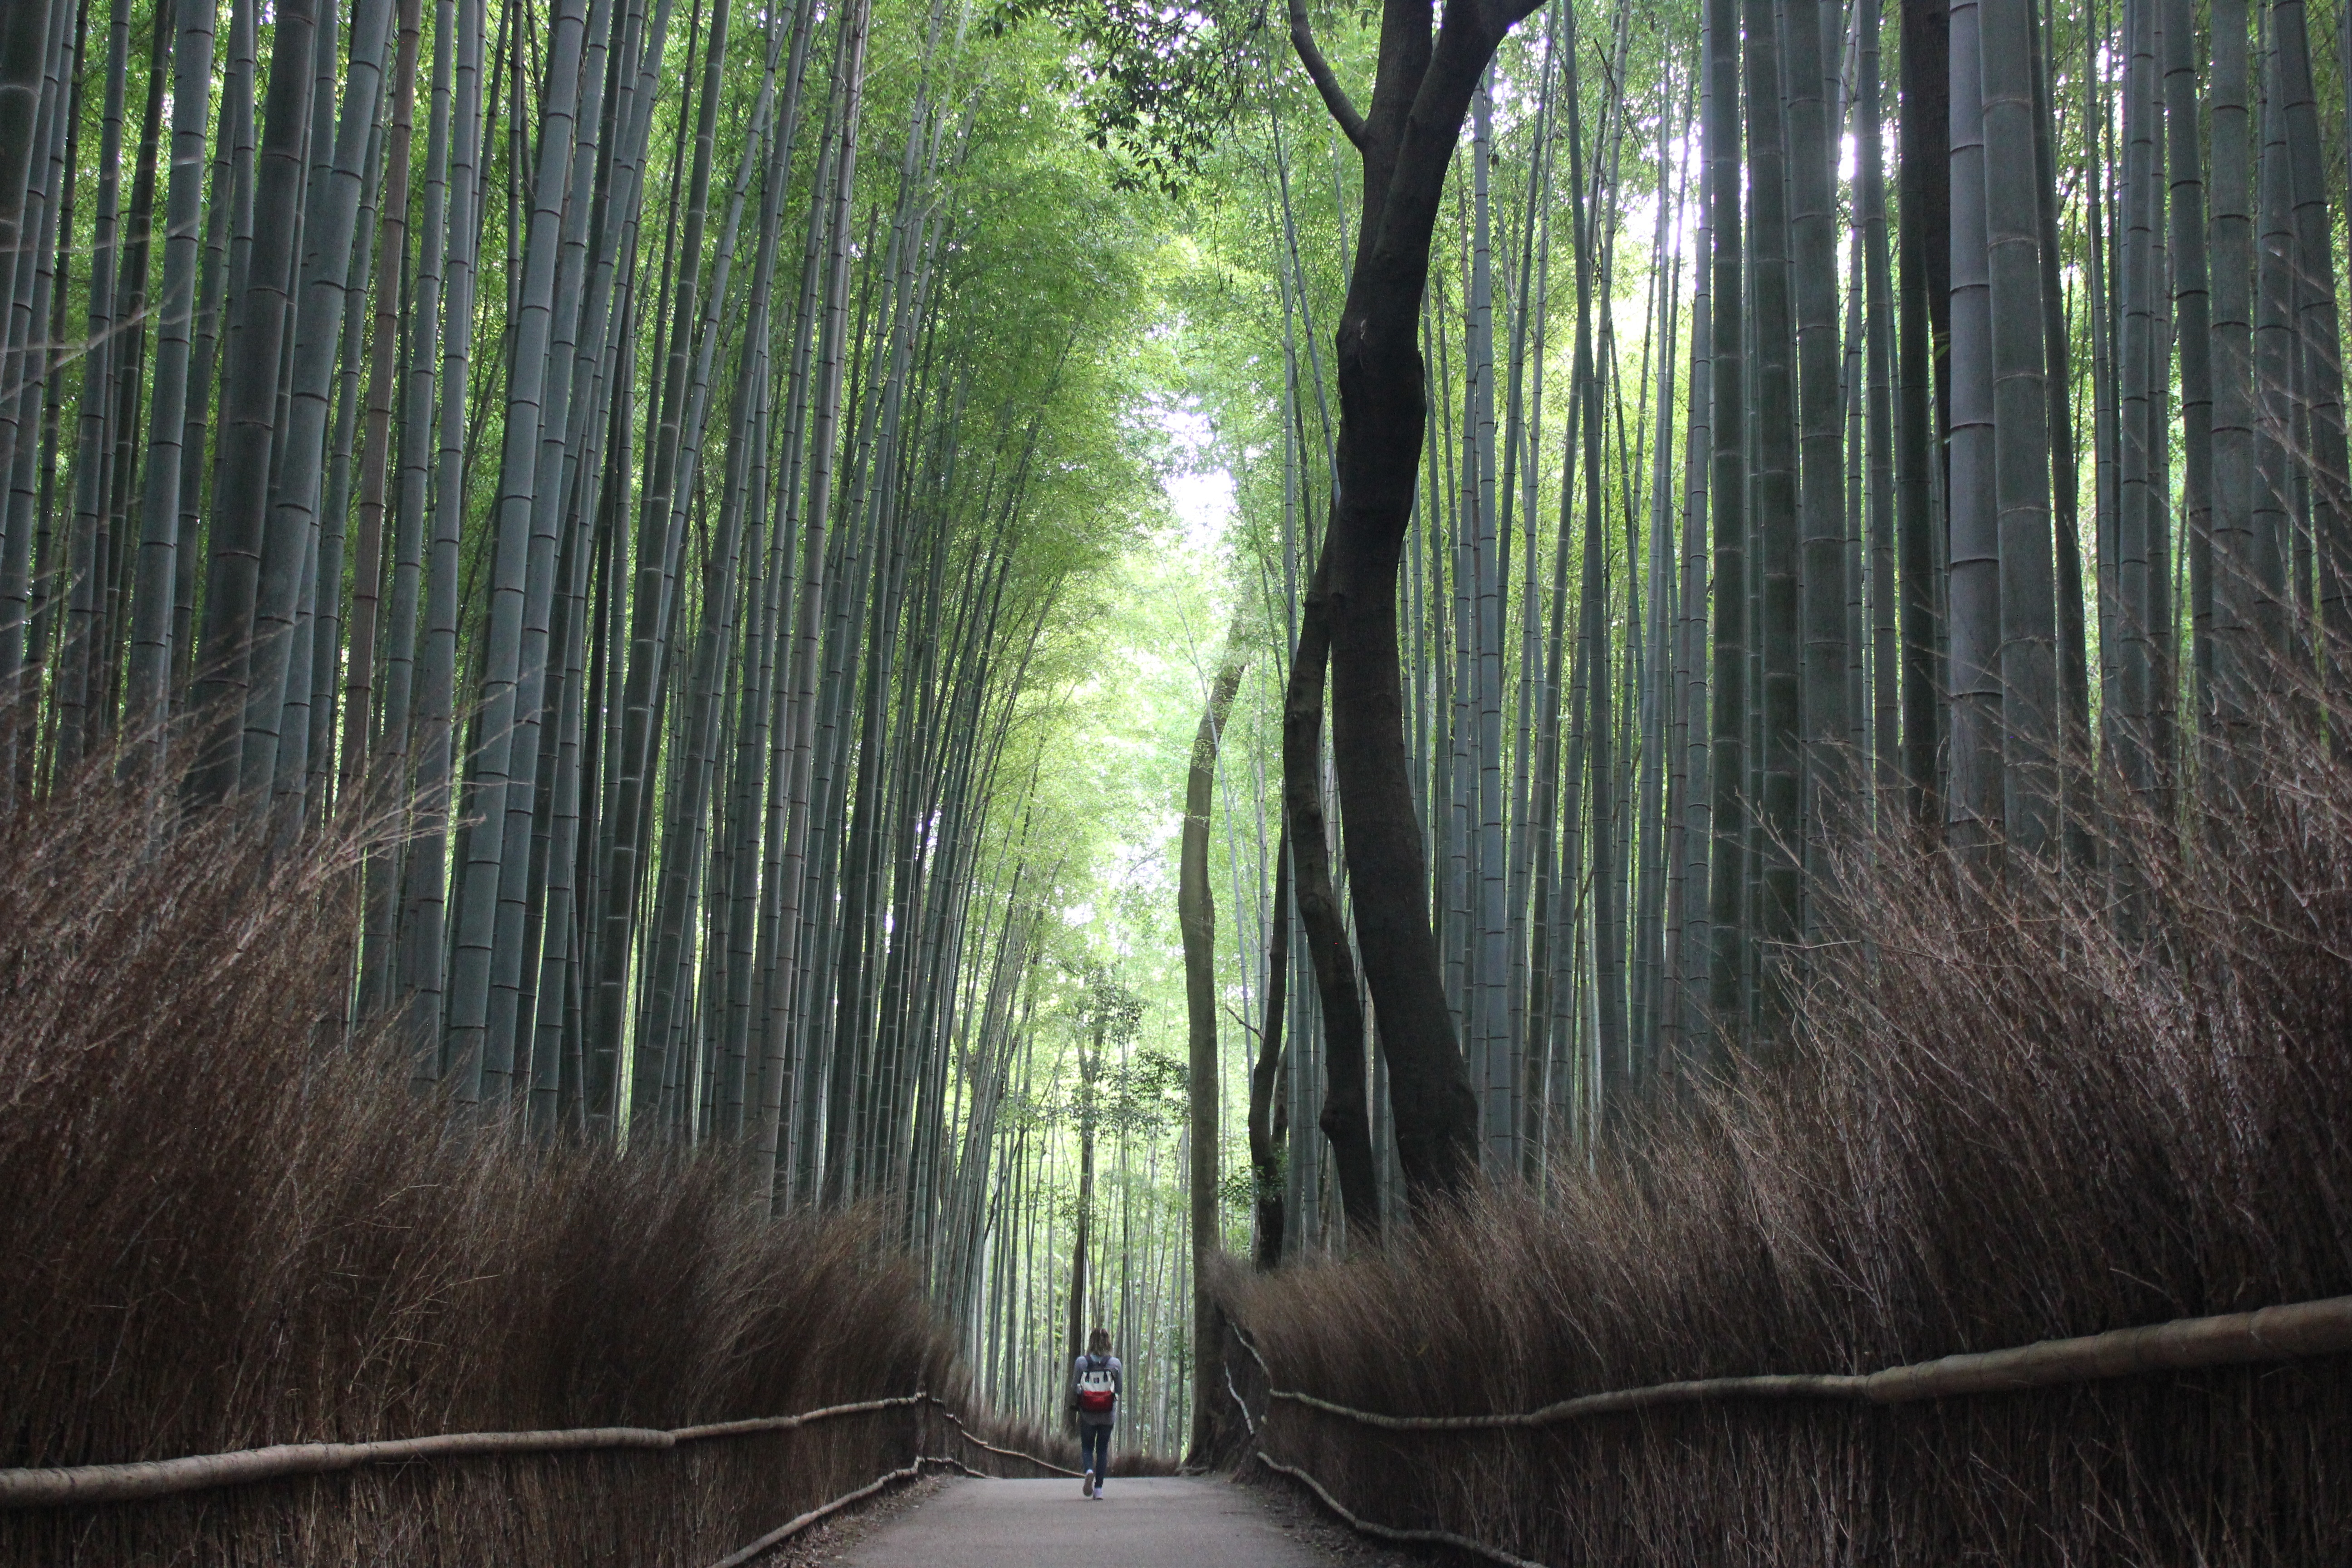
tree, nature, forest, branch, mist, sunlight, green, jungle, rainforest, wetland, woodland, habitat, ecosystem, old growth forest, natural environment, atmospheric phenomenon, woody plant